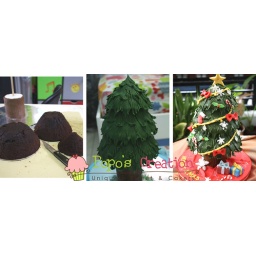
[Tutorial] Step by step making xmas tree cake